Coward Springs

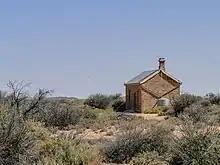
The quarters used by train crews at the end of their shifts, heritage-listed in 1998, are now restored

Coward Springs is a former railway station of the Central Australia Railway and associated settlement in the Far North region of South Australia, west of Lake Eyre South.